Schattenberg (Allgäu Alps)

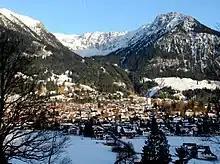
Schattenberg and Oberstdorf

Schattenberg (Allgäuer Alpen) is a mountain of Bavaria, Germany. It is located in the Allgäu Alps, east of Oberstdorf.